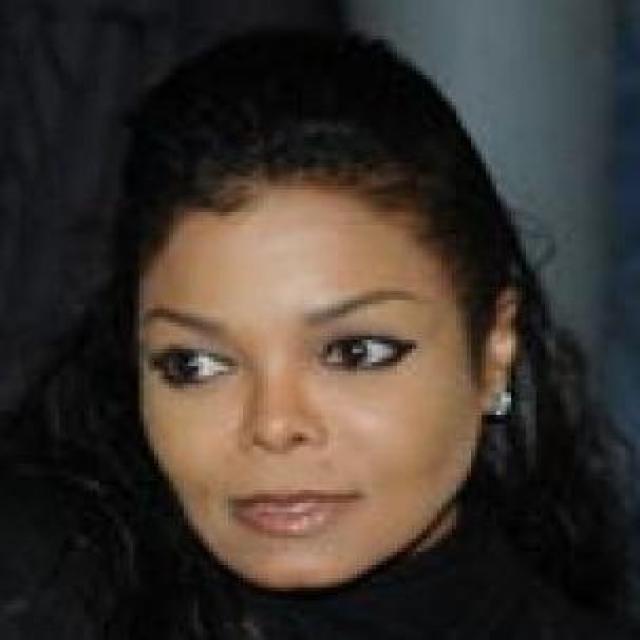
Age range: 45-64